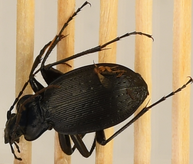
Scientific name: Carabus goryi
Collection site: Mountain Lake Biological Station NEON (MLBS), plot MLBS_002